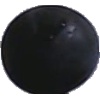
Label: Grape Blue 1